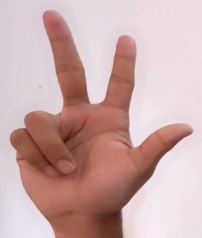
ASL sign: 3